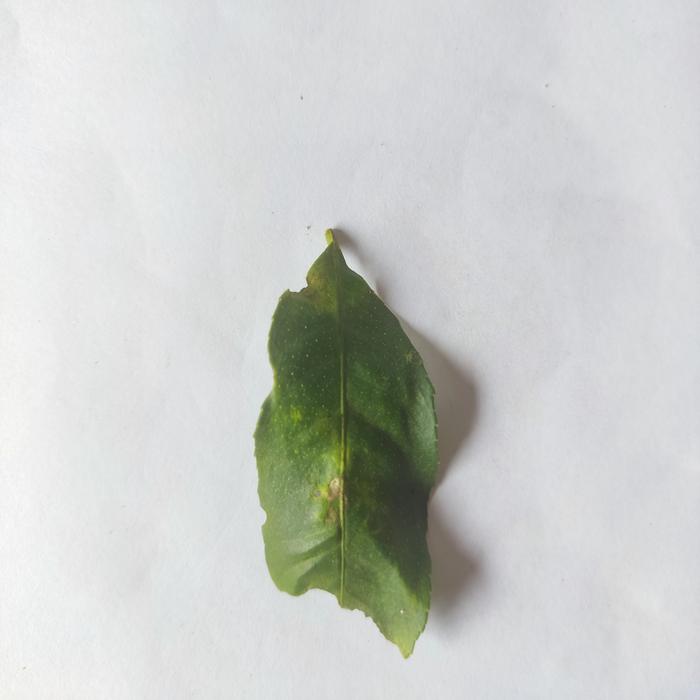
Crop: Lemon
Leaf condition: Leaf_Curl